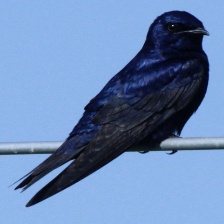
Species: PURPLE MARTIN
Scientific name: PROGNE SUBIS